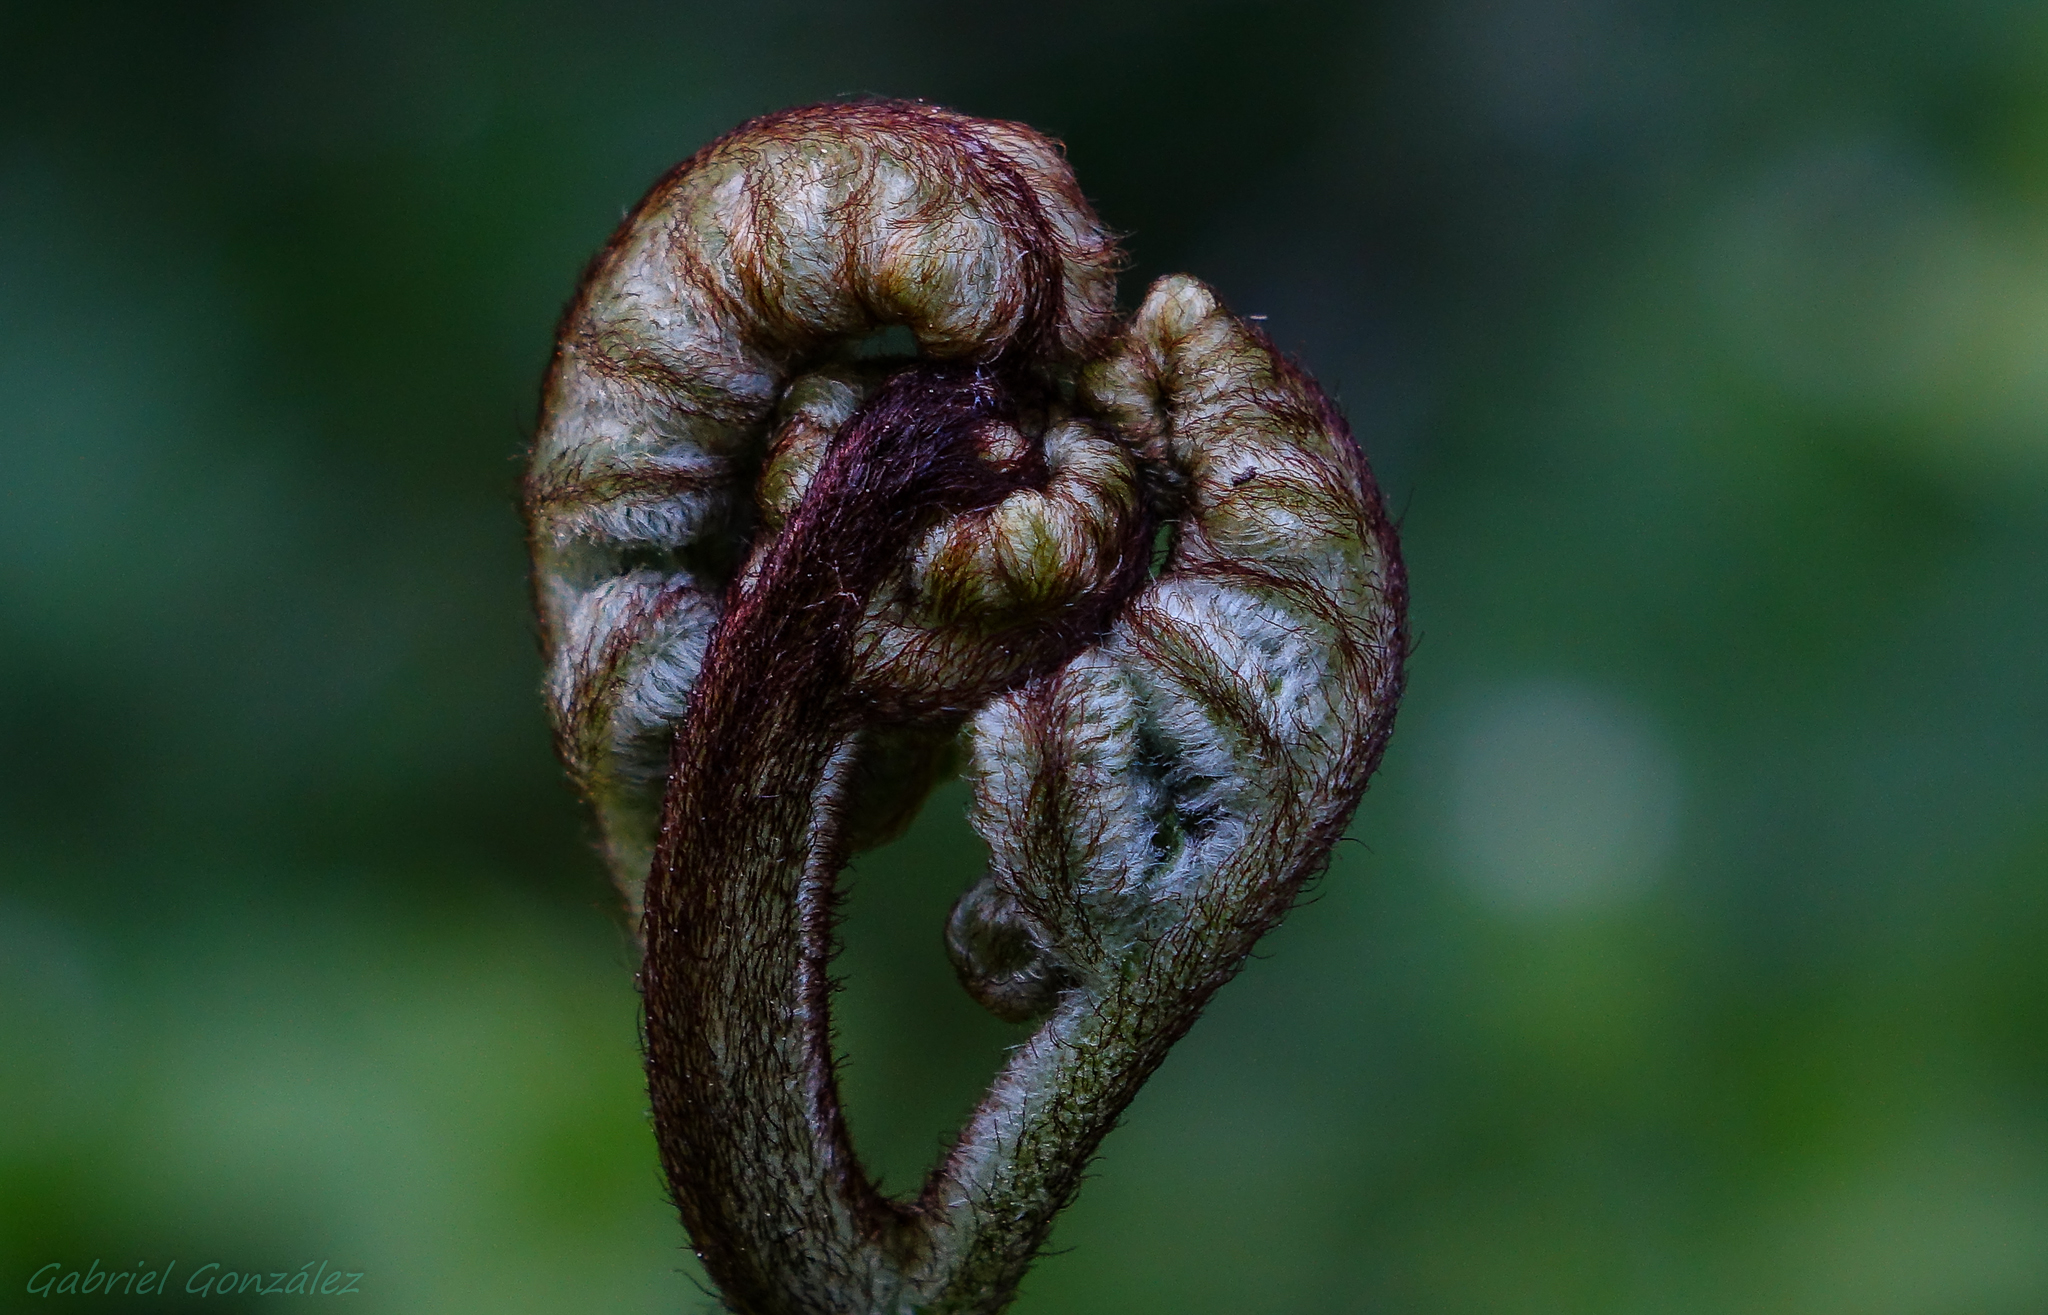
nature, branch, plant, photography, leaf, flower, macro, botany, flora, fauna, flowers, close up, naturaleza, flores, bud, ggl1, gaby1, xovesphoto, sonyrx10, rx10, gphoto, xelodegalicia, macro photography, gabrielcoru a, plant stem, land plant, fiddlehead fern